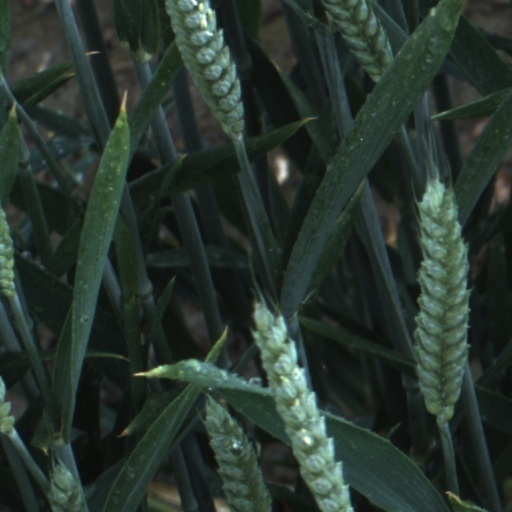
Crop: wheat